Alicja Janosz

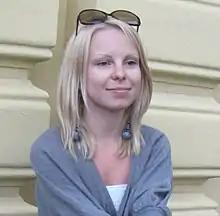

Alicja Janosz (born 4 June 1985 in Pszczyna) is a Polish singer. She is the winner of 2002 Polish Idol. She also appeared in "World Idol", where she sang "I Don't Know How to Love Him" from "Jesus Christ Superstar". In November 2002, her debut album, "Ala Janosz", was released.